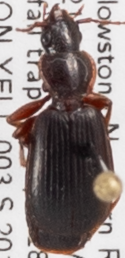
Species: Cymindis cribricollis
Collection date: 2018-09-06
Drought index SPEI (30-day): -0.262
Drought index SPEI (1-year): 1.28
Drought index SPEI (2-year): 0.922